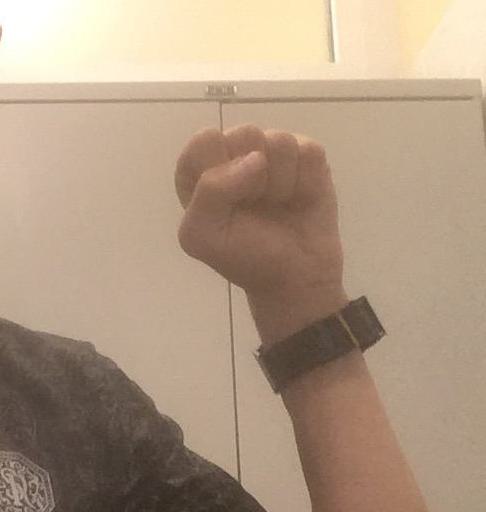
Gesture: fist